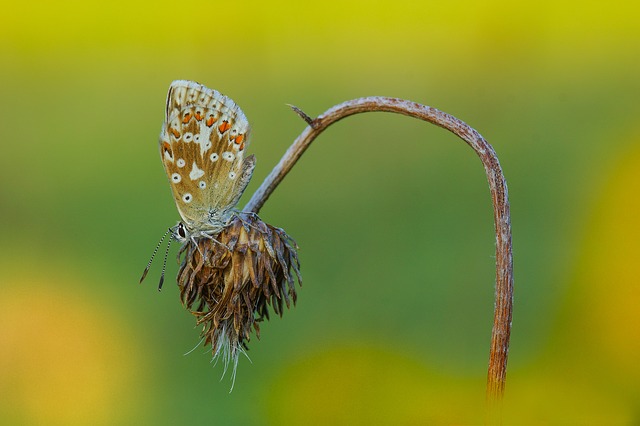
Label: butterfly